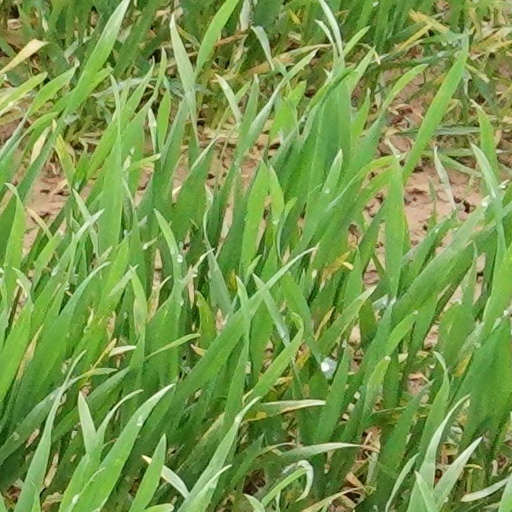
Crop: wheat